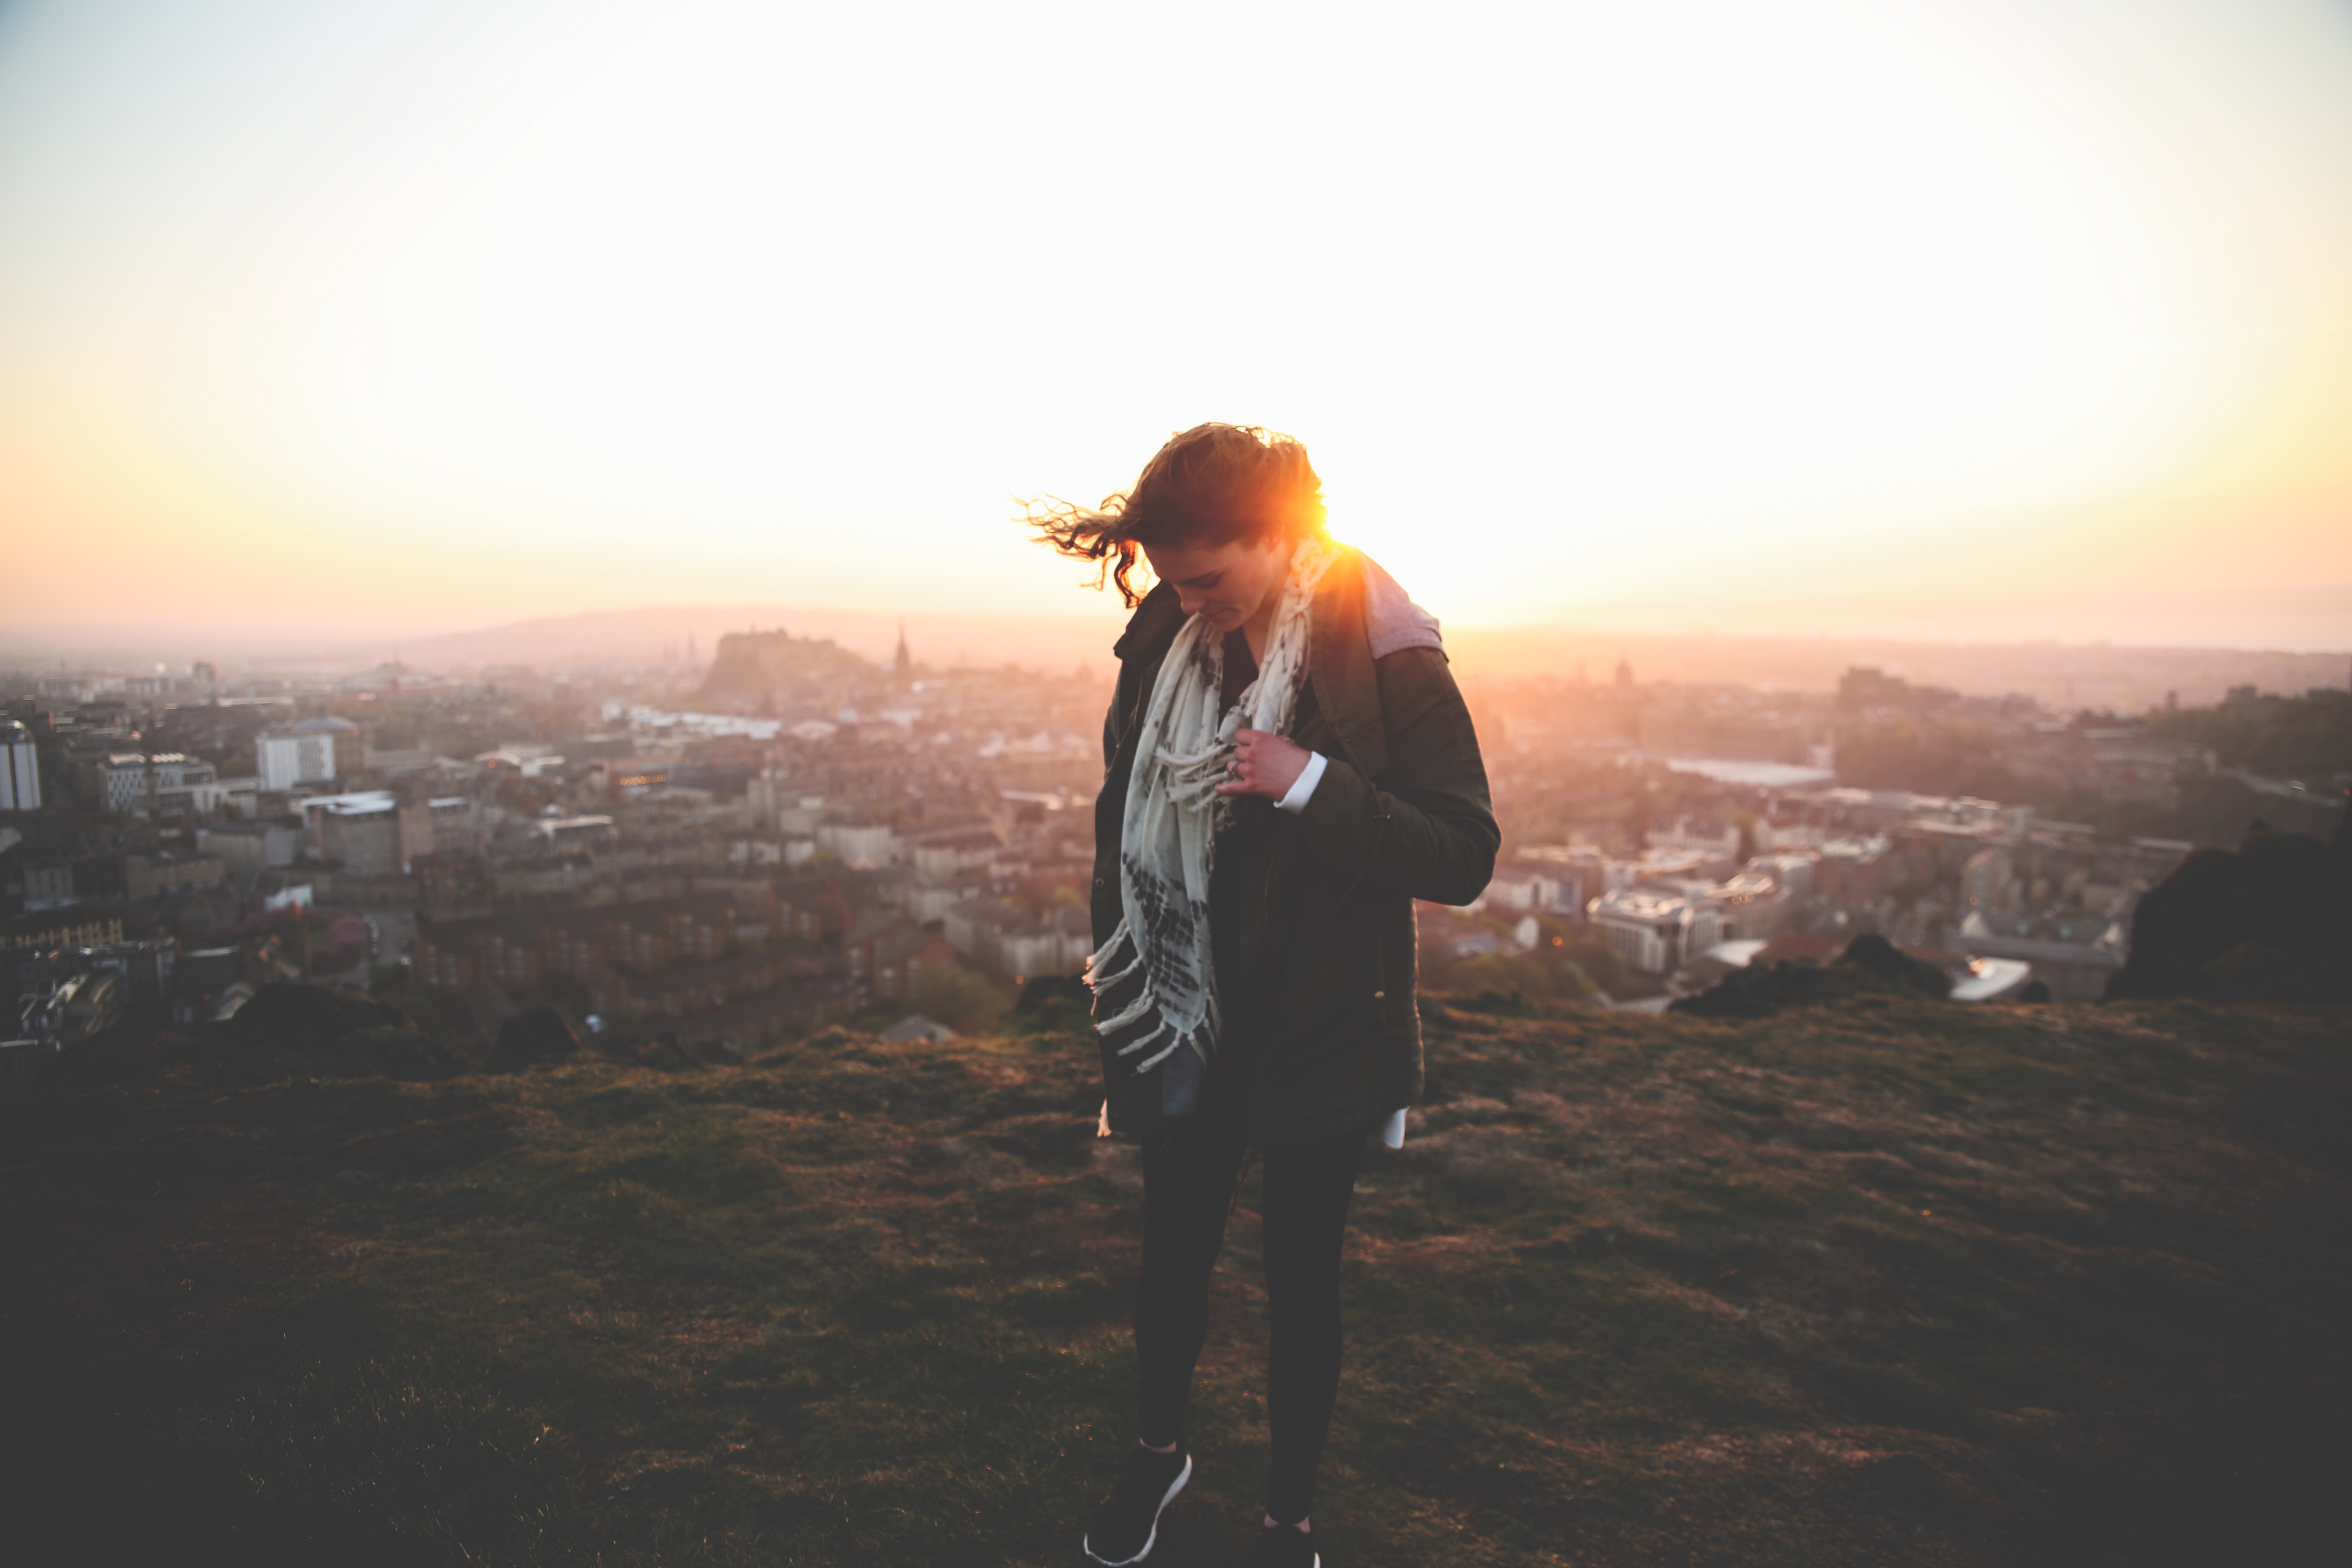
sea, horizon, person, woman, sunrise, sunset, sunlight, morning, city, female, evening, romance, atmospheric phenomenon